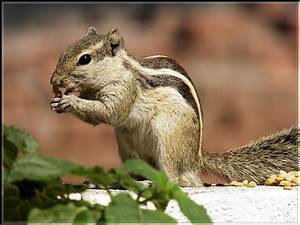
Label: scoiattolo